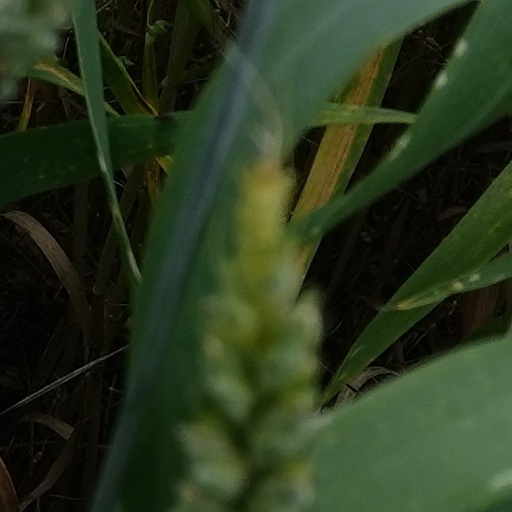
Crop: wheat